Péter Szijjártó

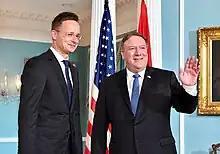
Szijjártó with U.S. Secretary of State Mike Pompeo in 2018

Prime Minister Viktor Orbán appointed Szijjártó as Minister of Foreign Affairs and Trade in September 2014, when his predecessor Tibor Navracsics resigned due to his new position in the European Commission.